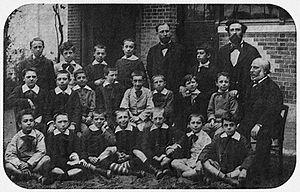
Si le grain ne meurt est un récit autobiographique de l'écrivain français André Gide. Il décrit la vie de l'auteur depuis sa première enfance à Paris jusqu'à ses fiançailles avec sa cousine Madeleine Rondeaux en 1895. Le texte a fait l'objet de publications partielles hors commerce dès 1920-1921 ; en 1924 l'œuvre est publiée en intégralité ; en 1926 l'édition définitive est mise en vente.